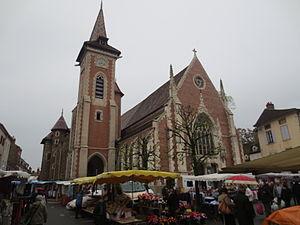
Markets in Louhans
La Saône-et-Loire est l'un des quatre départements de la région Bourgogne, et celui situé le plus au sud.
Le marché de Louhans est un marché de plein vent qui a lieu tous les lundis à Louhans dans la Bresse bourguignonne. Ce marché est ouvert à l'activité commerciale des marchands, artisans et agriculteurs.